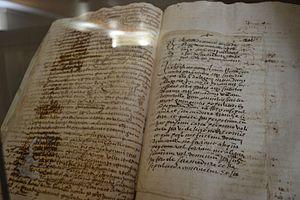
Morella est une commune d'Espagne de la province de Castellón dans la Communauté valencienne. Elle est le chef-lieu de la comarque de Ports. Elle est située dans la zone à prédominance linguistique valencienne. Elle fait partie de la mancomunidad de la Taula del Sénia et de la Mancomunidad Comarcal Els Ports. Depuis 2013, Morella appartient à l'association Les Plus Beaux Villages d'Espagne.